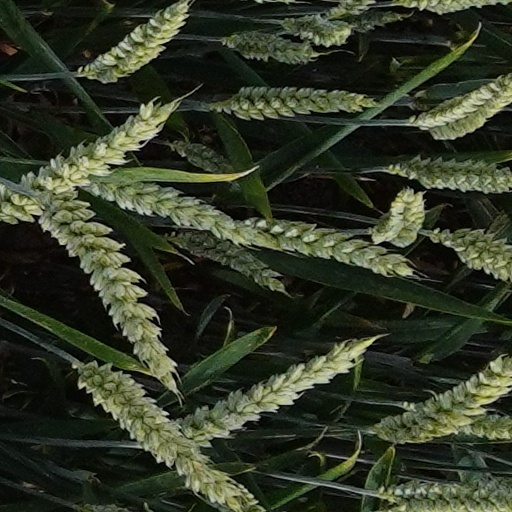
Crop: wheat